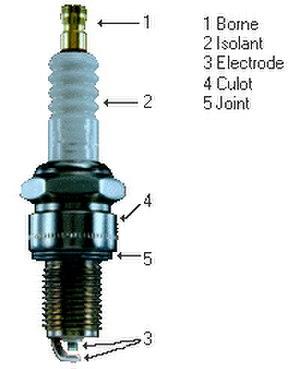
Une bougie d'allumage totalement libre de droit propriétaire jean-luc faisans cedé à wikipédia